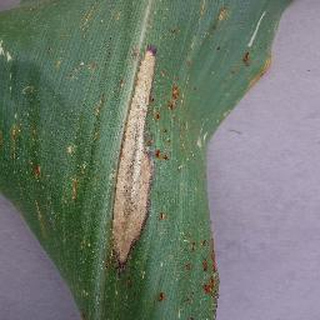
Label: corn_northern_leaf_blight